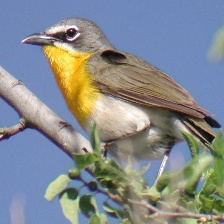
Species: YELLOW BREASTED CHAT
Scientific name: ICTERIA VIRENS